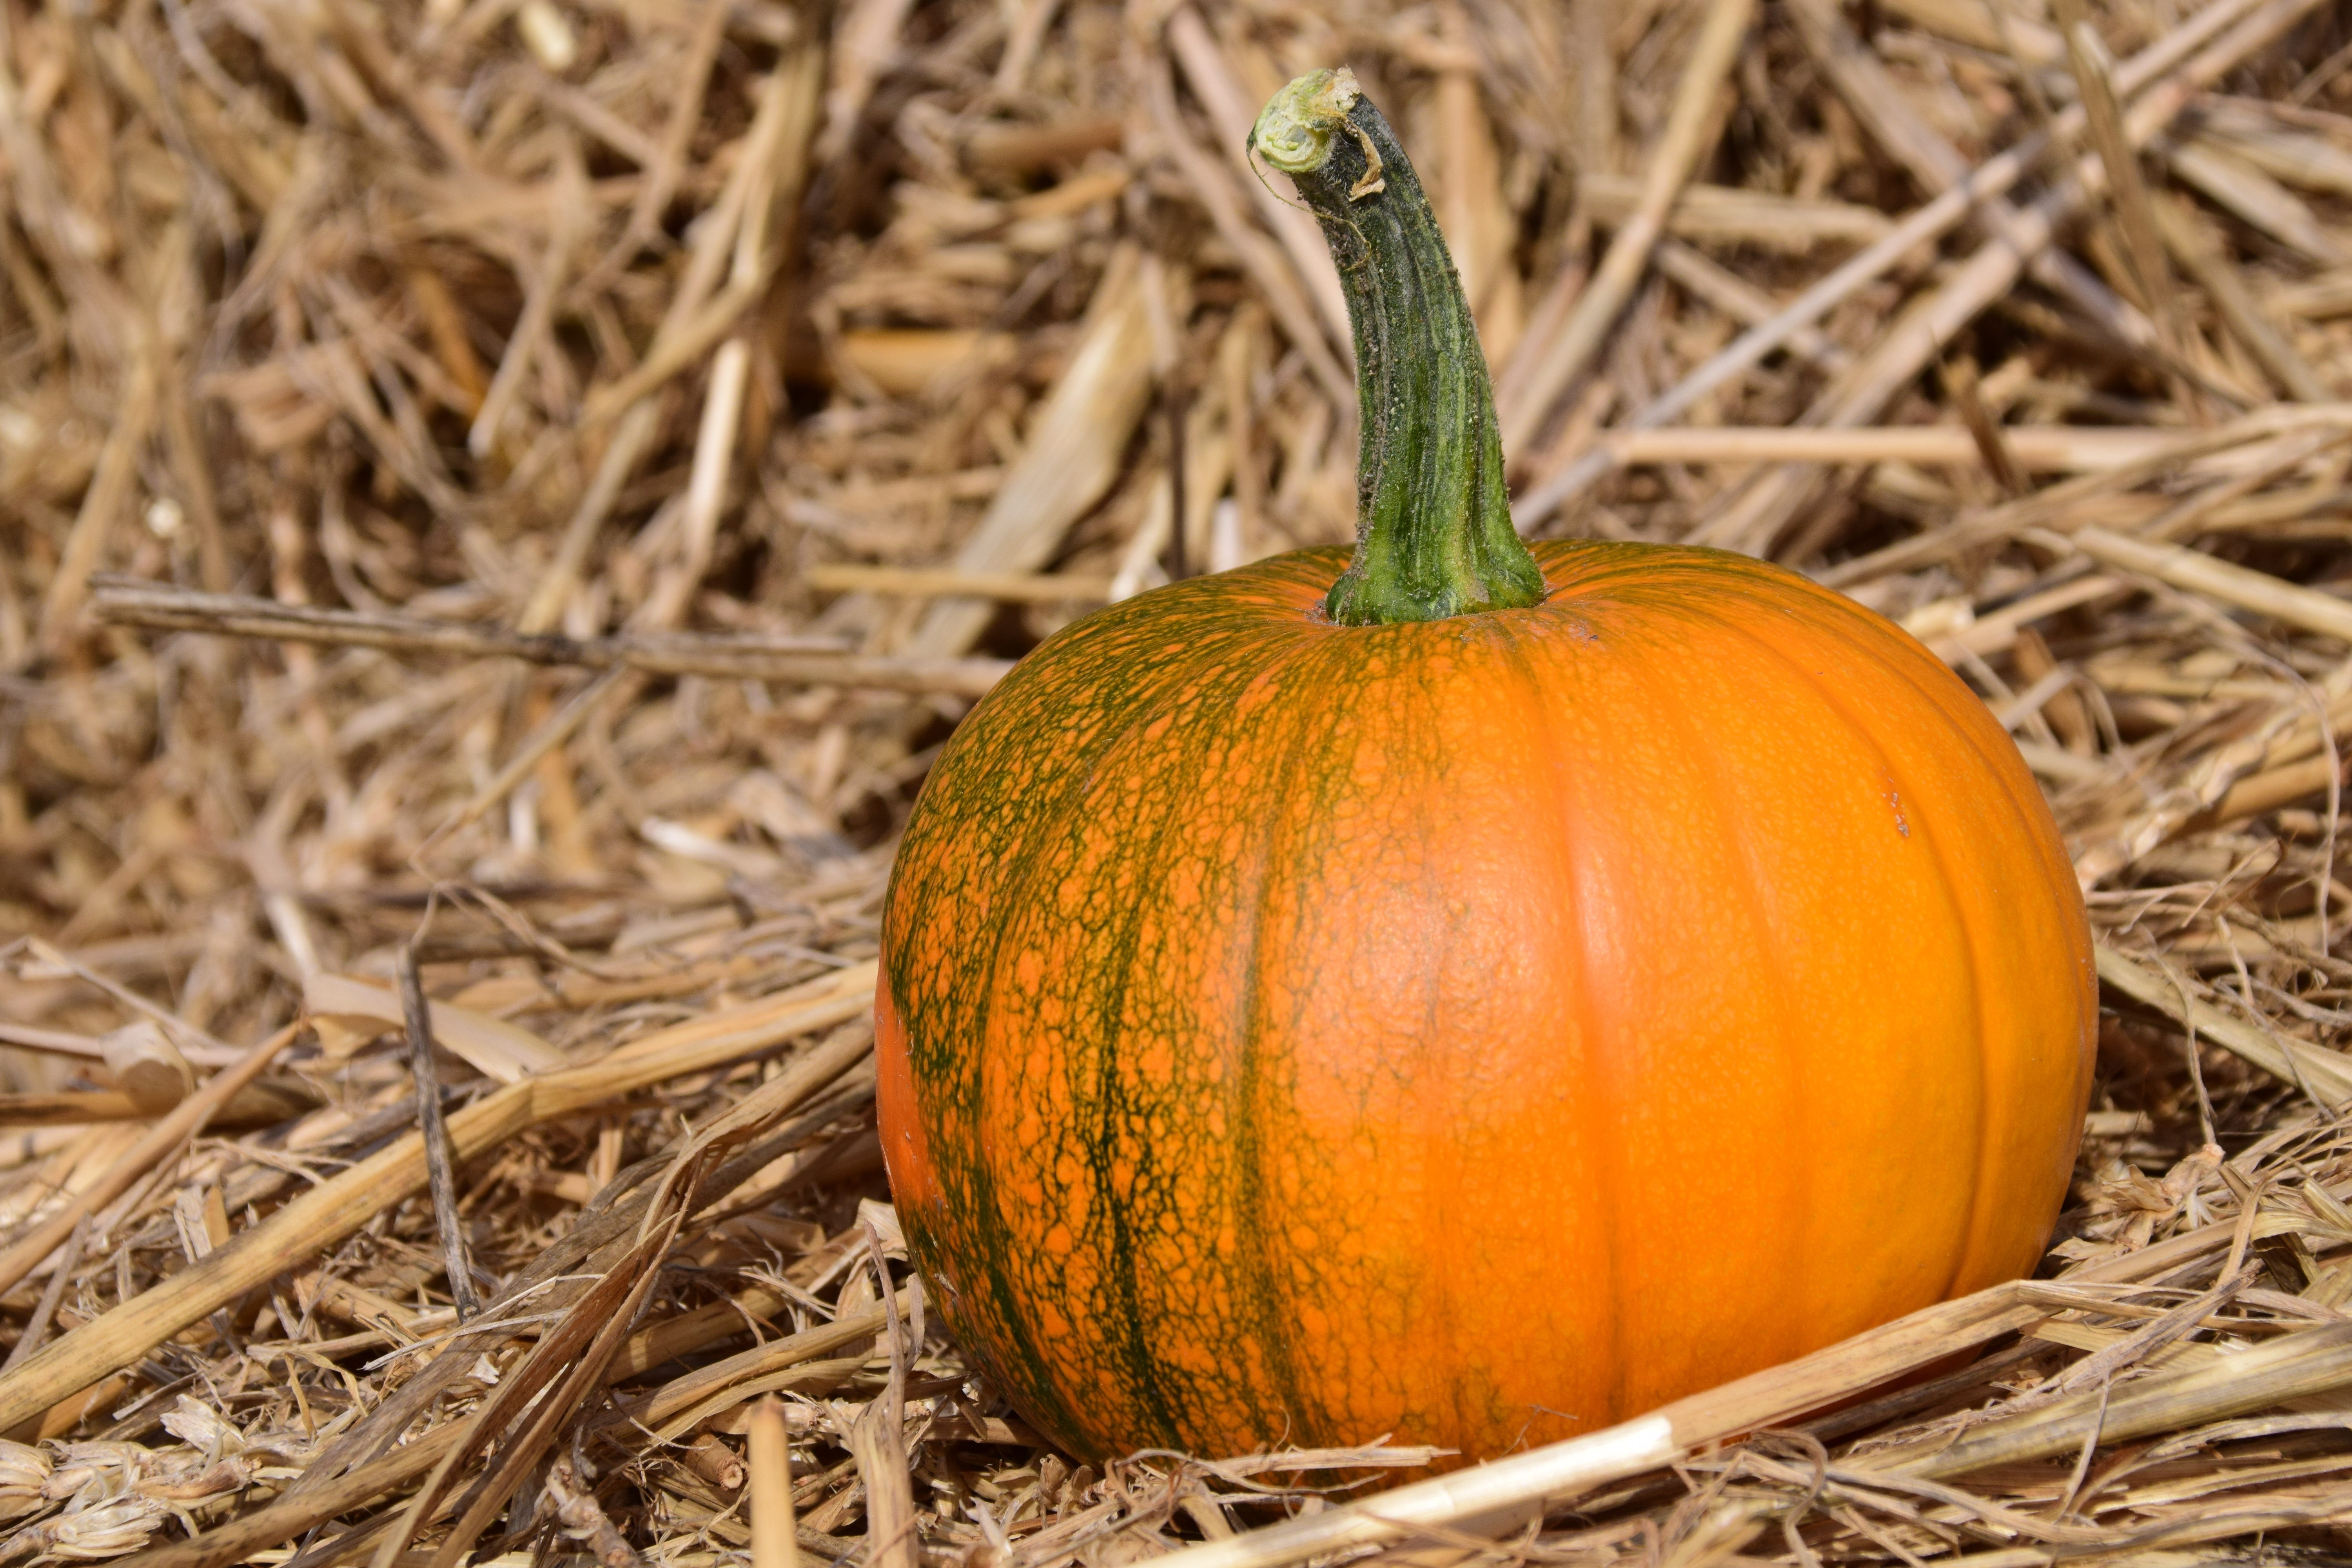
nature, plant, rural, food, red, harvest, produce, vegetable, color, autumn, pumpkin, colorful, yellow, agriculture, gourd, thanksgiving, straw, fruits, beautiful, calabaza, carving, golden autumn, cucurbita, winter squash